The Brown Wallet

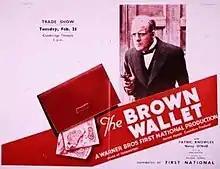
trade poster

The Brown Wallet is a 1936 British crime film, directed by Michael Powell and starring Patric Knowles. "The Brown Wallet", adapted from a short story by Stacy Aumonier, was one of over 20 quota quickies directed by Powell between 1931 and 1936. It is among eleven of these films of which no extant print is known to survive, and its current status is "missing, believed lost".